Koolewong, New South Wales

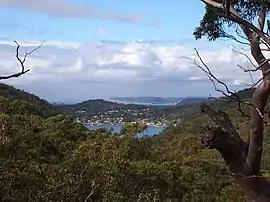
Koolewong, Central Coast, NSW

Koolewong is a suburb of the Central Coast region of New South Wales, Australia between Gosford and Woy Woy, and is mostly on a hill overlooking Brisbane Water. It is part of the local government area.